Elisabeth Samson House

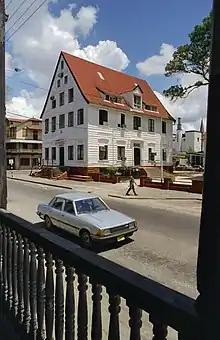

The building is located at the corner of Wagenwegstraat with Malebatrumstraat. The property extends all the way to Herenstraat. The building has a brick cellar which at the time Samson lived there, contained a large wine cellar. The house measures five stories, three of which are in the attic. There are dormers on the side of the house. The building has two entrances. The main entrance has two quarter round stairs, and there is an additional entrance on the eastern side.